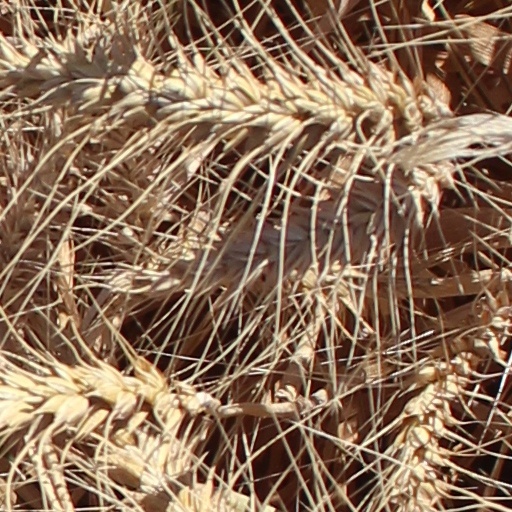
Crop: wheat